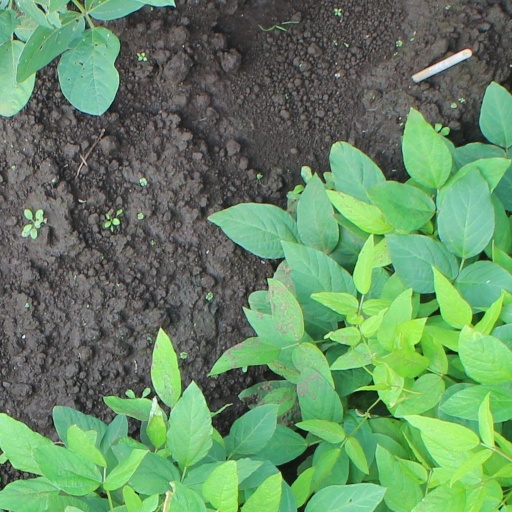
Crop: soybean